Mike Pollak

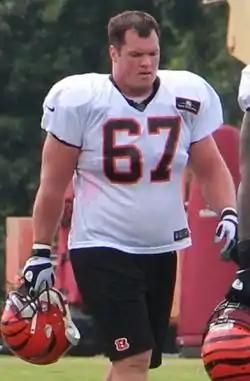
Pollak with the Cincinnati Bengals in 2013

Michael David Pollak (born February 16, 1985) is an American former professional football player who was a guard for seven seasons in the National Football League (NFL). He played college football for the Arizona State Sun Devils and was selected by the Indianapolis Colts in the second round of the 2008 NFL draft.